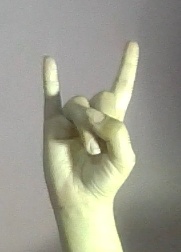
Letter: la